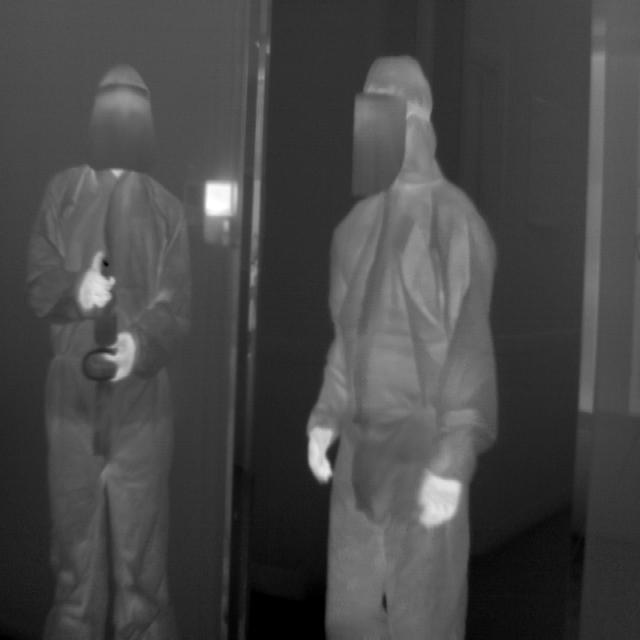
Detected objects:
label: person
label: person